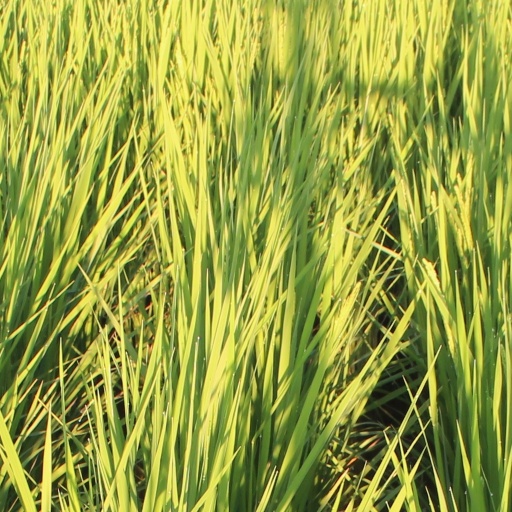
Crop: rice